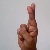
The image shows a hand gesture representing the letter 'R' in Indian Sign Language.